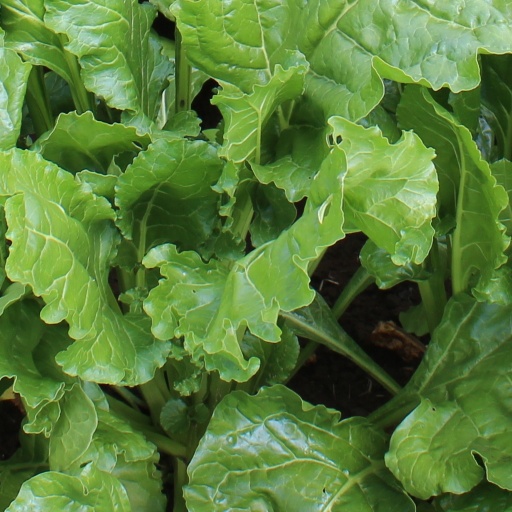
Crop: sugar beet